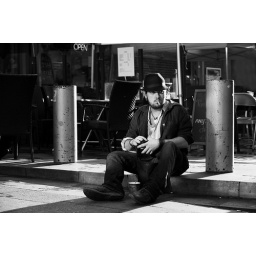
man sitting on the ground in temple bar dublin